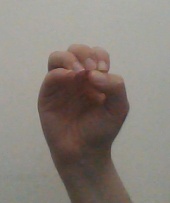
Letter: ha